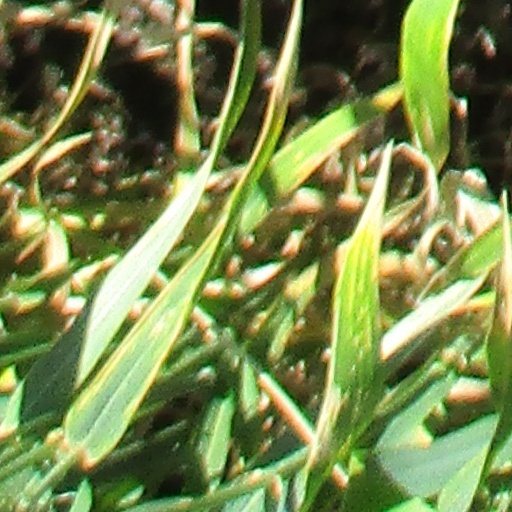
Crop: wheat